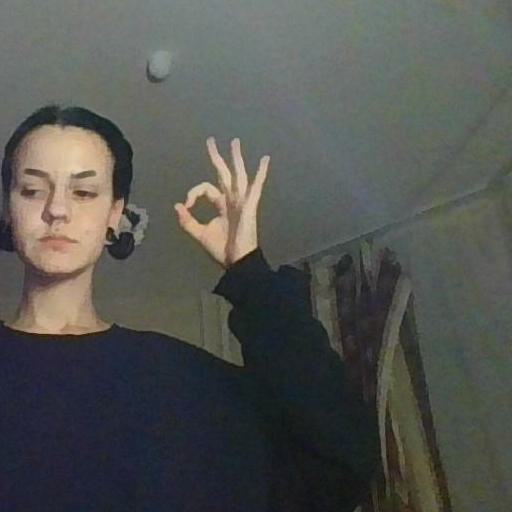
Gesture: ok